Shapsugs

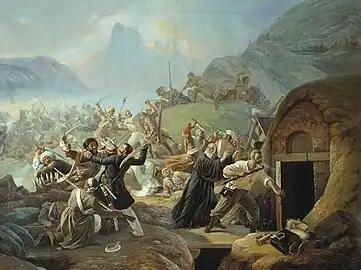
An Adyghe strike on a Russian military fort built over a Shapsugian village. The Adyghe were attempting to free the Circassian coast from Russian occupation in 1840 during the Circassian Resistance.

The Shapsugs were a very large tribe that occupied extensive territories of the Black Sea coast and the Kuban River. Different sources note that, prior to the Russo-Caucasian War, the number of Shapsug people was between 150,000 and 300,000 people. The Shapsug had divisions of Big and Small Shapsug land, the latter being very close to the Natukhai tribe's land. The Shapsug took an active role in the Caucasian war. They had a reputation of invincibility and were one of the last to lay down their weapons under the pressure of tsarist troops in 1864. Some Shapsug troops fought until the 1880s. After the end of the war the overwhelming majority of the Shapsug were forcefully evicted to Turkey and elsewhere in the Middle East. No more than 6,000 Shapsug people remained on their native land. Presently, these Shapshug live in the territory of Krasnodarsky Krai and make up about 20 villages. From 1924 to 1945, there was a Shapsug national district, which was abolished during the time of repressions .